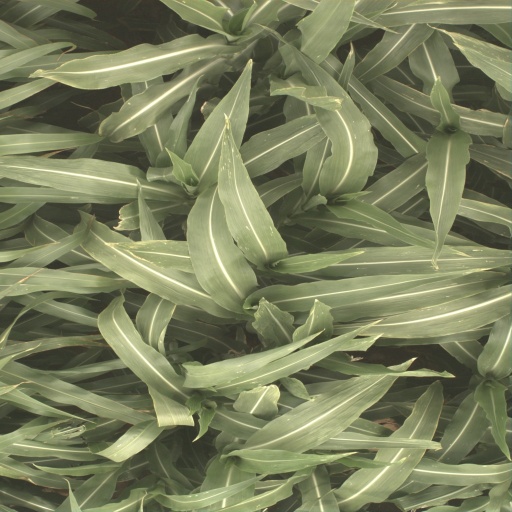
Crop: sorghum